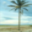
Label: palm_tree